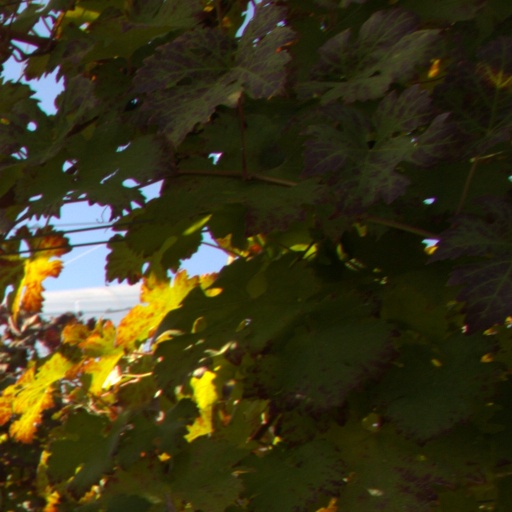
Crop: grape